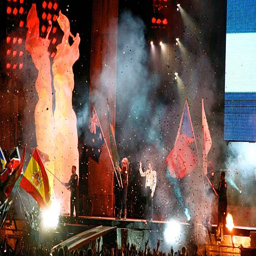
rhythm and blues artist performs on stage on his tour .